Stapleford Miniature Railway

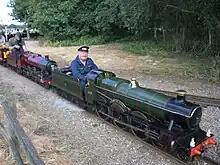
Stapleford Miniature Railway

Stapleford Miniature Railway is an historic steam locomotive-hauled gauge railway at Stapleford Park, Stapleford near Melton Mowbray in Leicestershire, England.